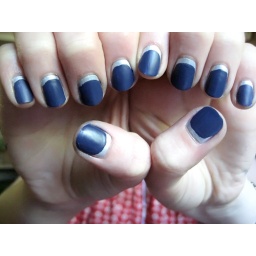
silver: sephora by opi - social climber, blue: la girl - matte blue twilight